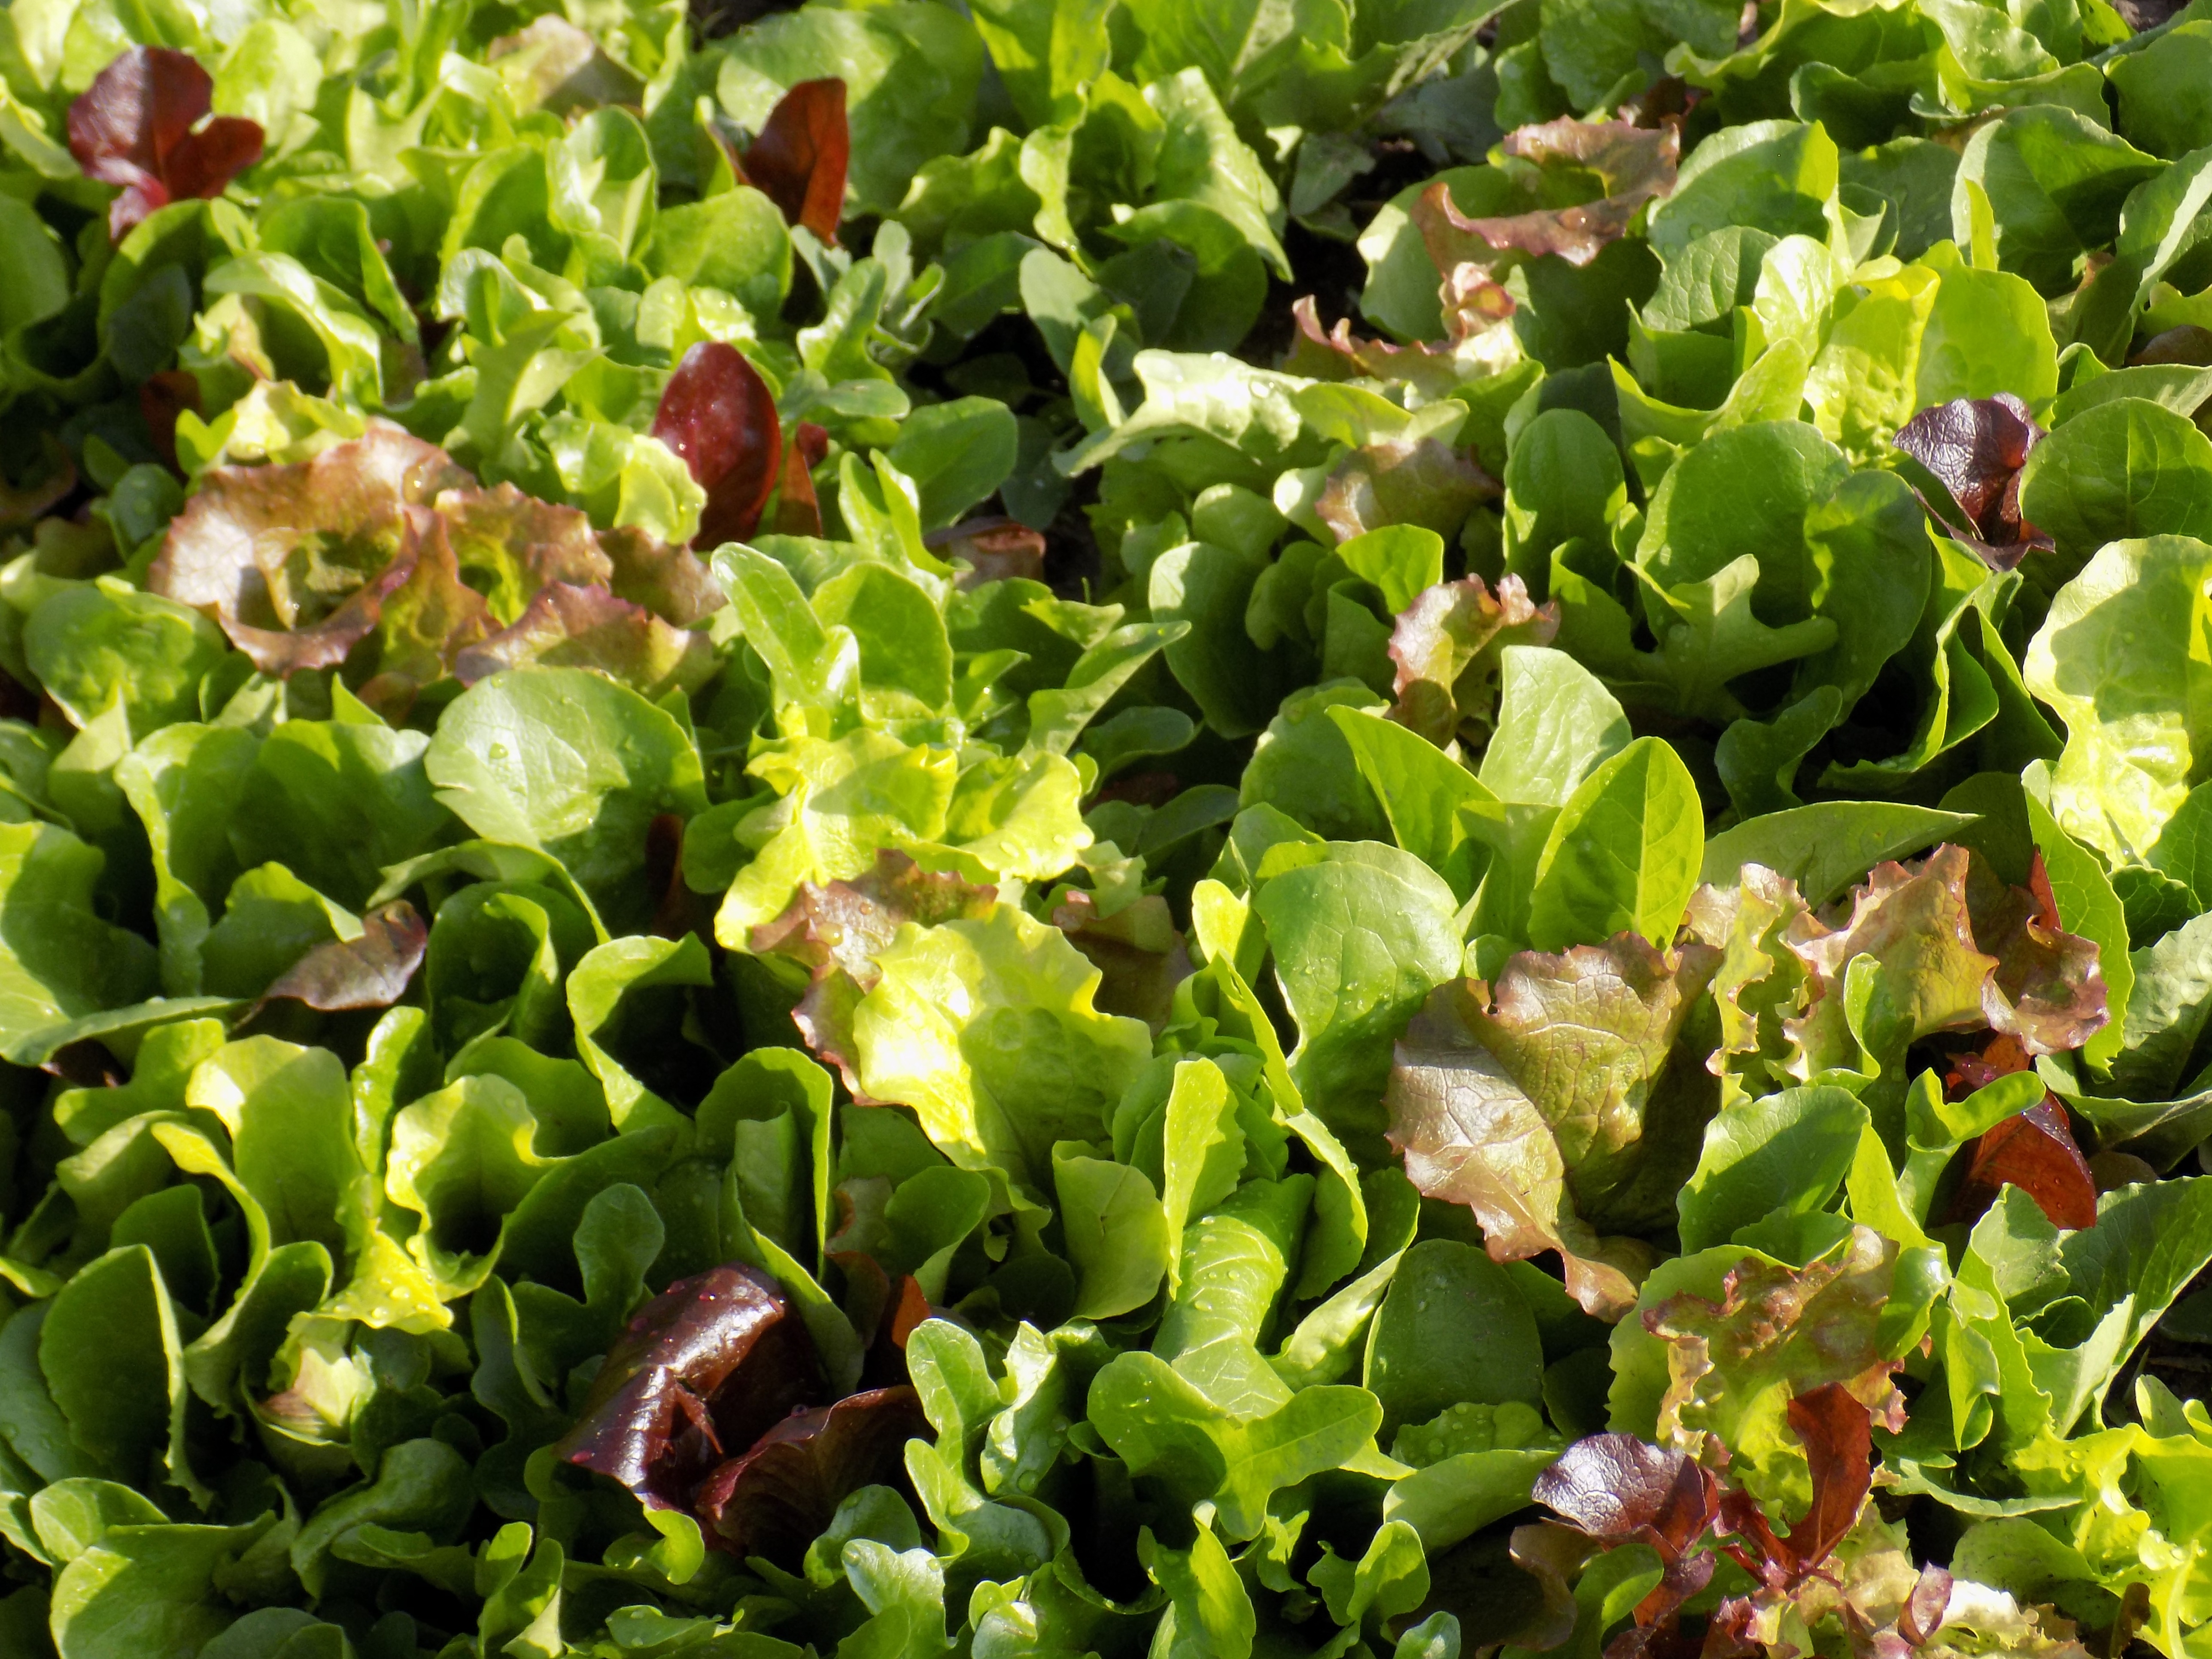
plant, leaf, flower, food, produce, vegetable, fresh, botany, garden, healthy, lettuce, leaves, eating, nutrition, shrub, mix, diet, organic, flowering plant, mesclun, land plant, leaf vegetable